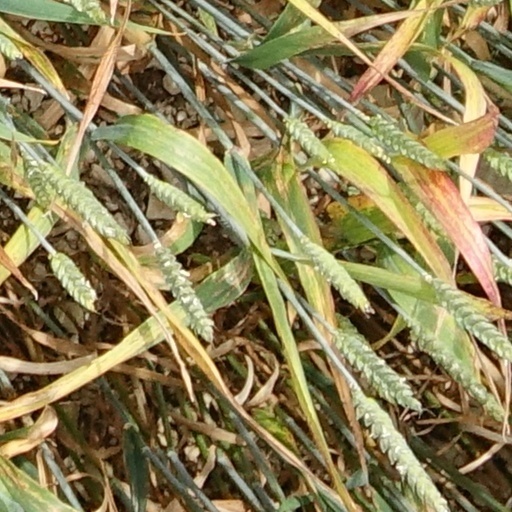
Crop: wheat